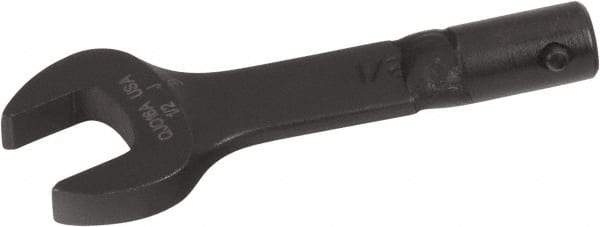
CDI - 17mm Open End Torque Wrench Interchangeable Head - Use with CDI Torque Wrenches 200NMIMH, 150MFIMHSS, 250NFIMHSS, 100T-I, 200T-I
Item #: 73762510 Brand: CDI Model #: TCQYOM17A Exact Tooling IR#: 04 Product Specifications Head Type Open End Size (mm) 17 Maximum Torque (Ft/Lb) 103 For Use With CDI Torque Wrenches 200NMIMH, 150MFIMHSS, 250NFIMHSS, 100T-I, 200T-I PSC Code 5120
Brand: CDI
Category: Hardware > Tools > Wrenches > Torque Wrenches